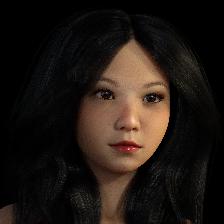
Label: Human